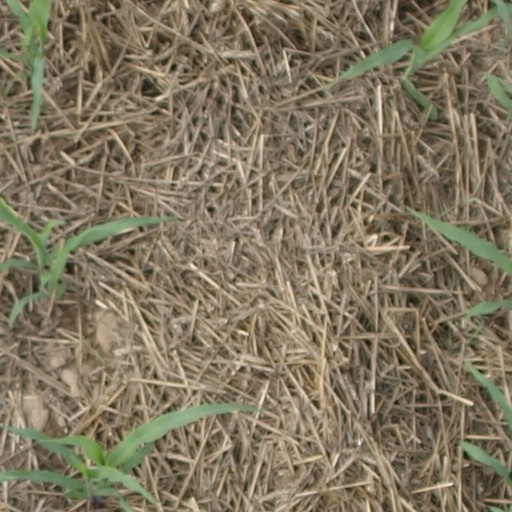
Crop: maize; corn